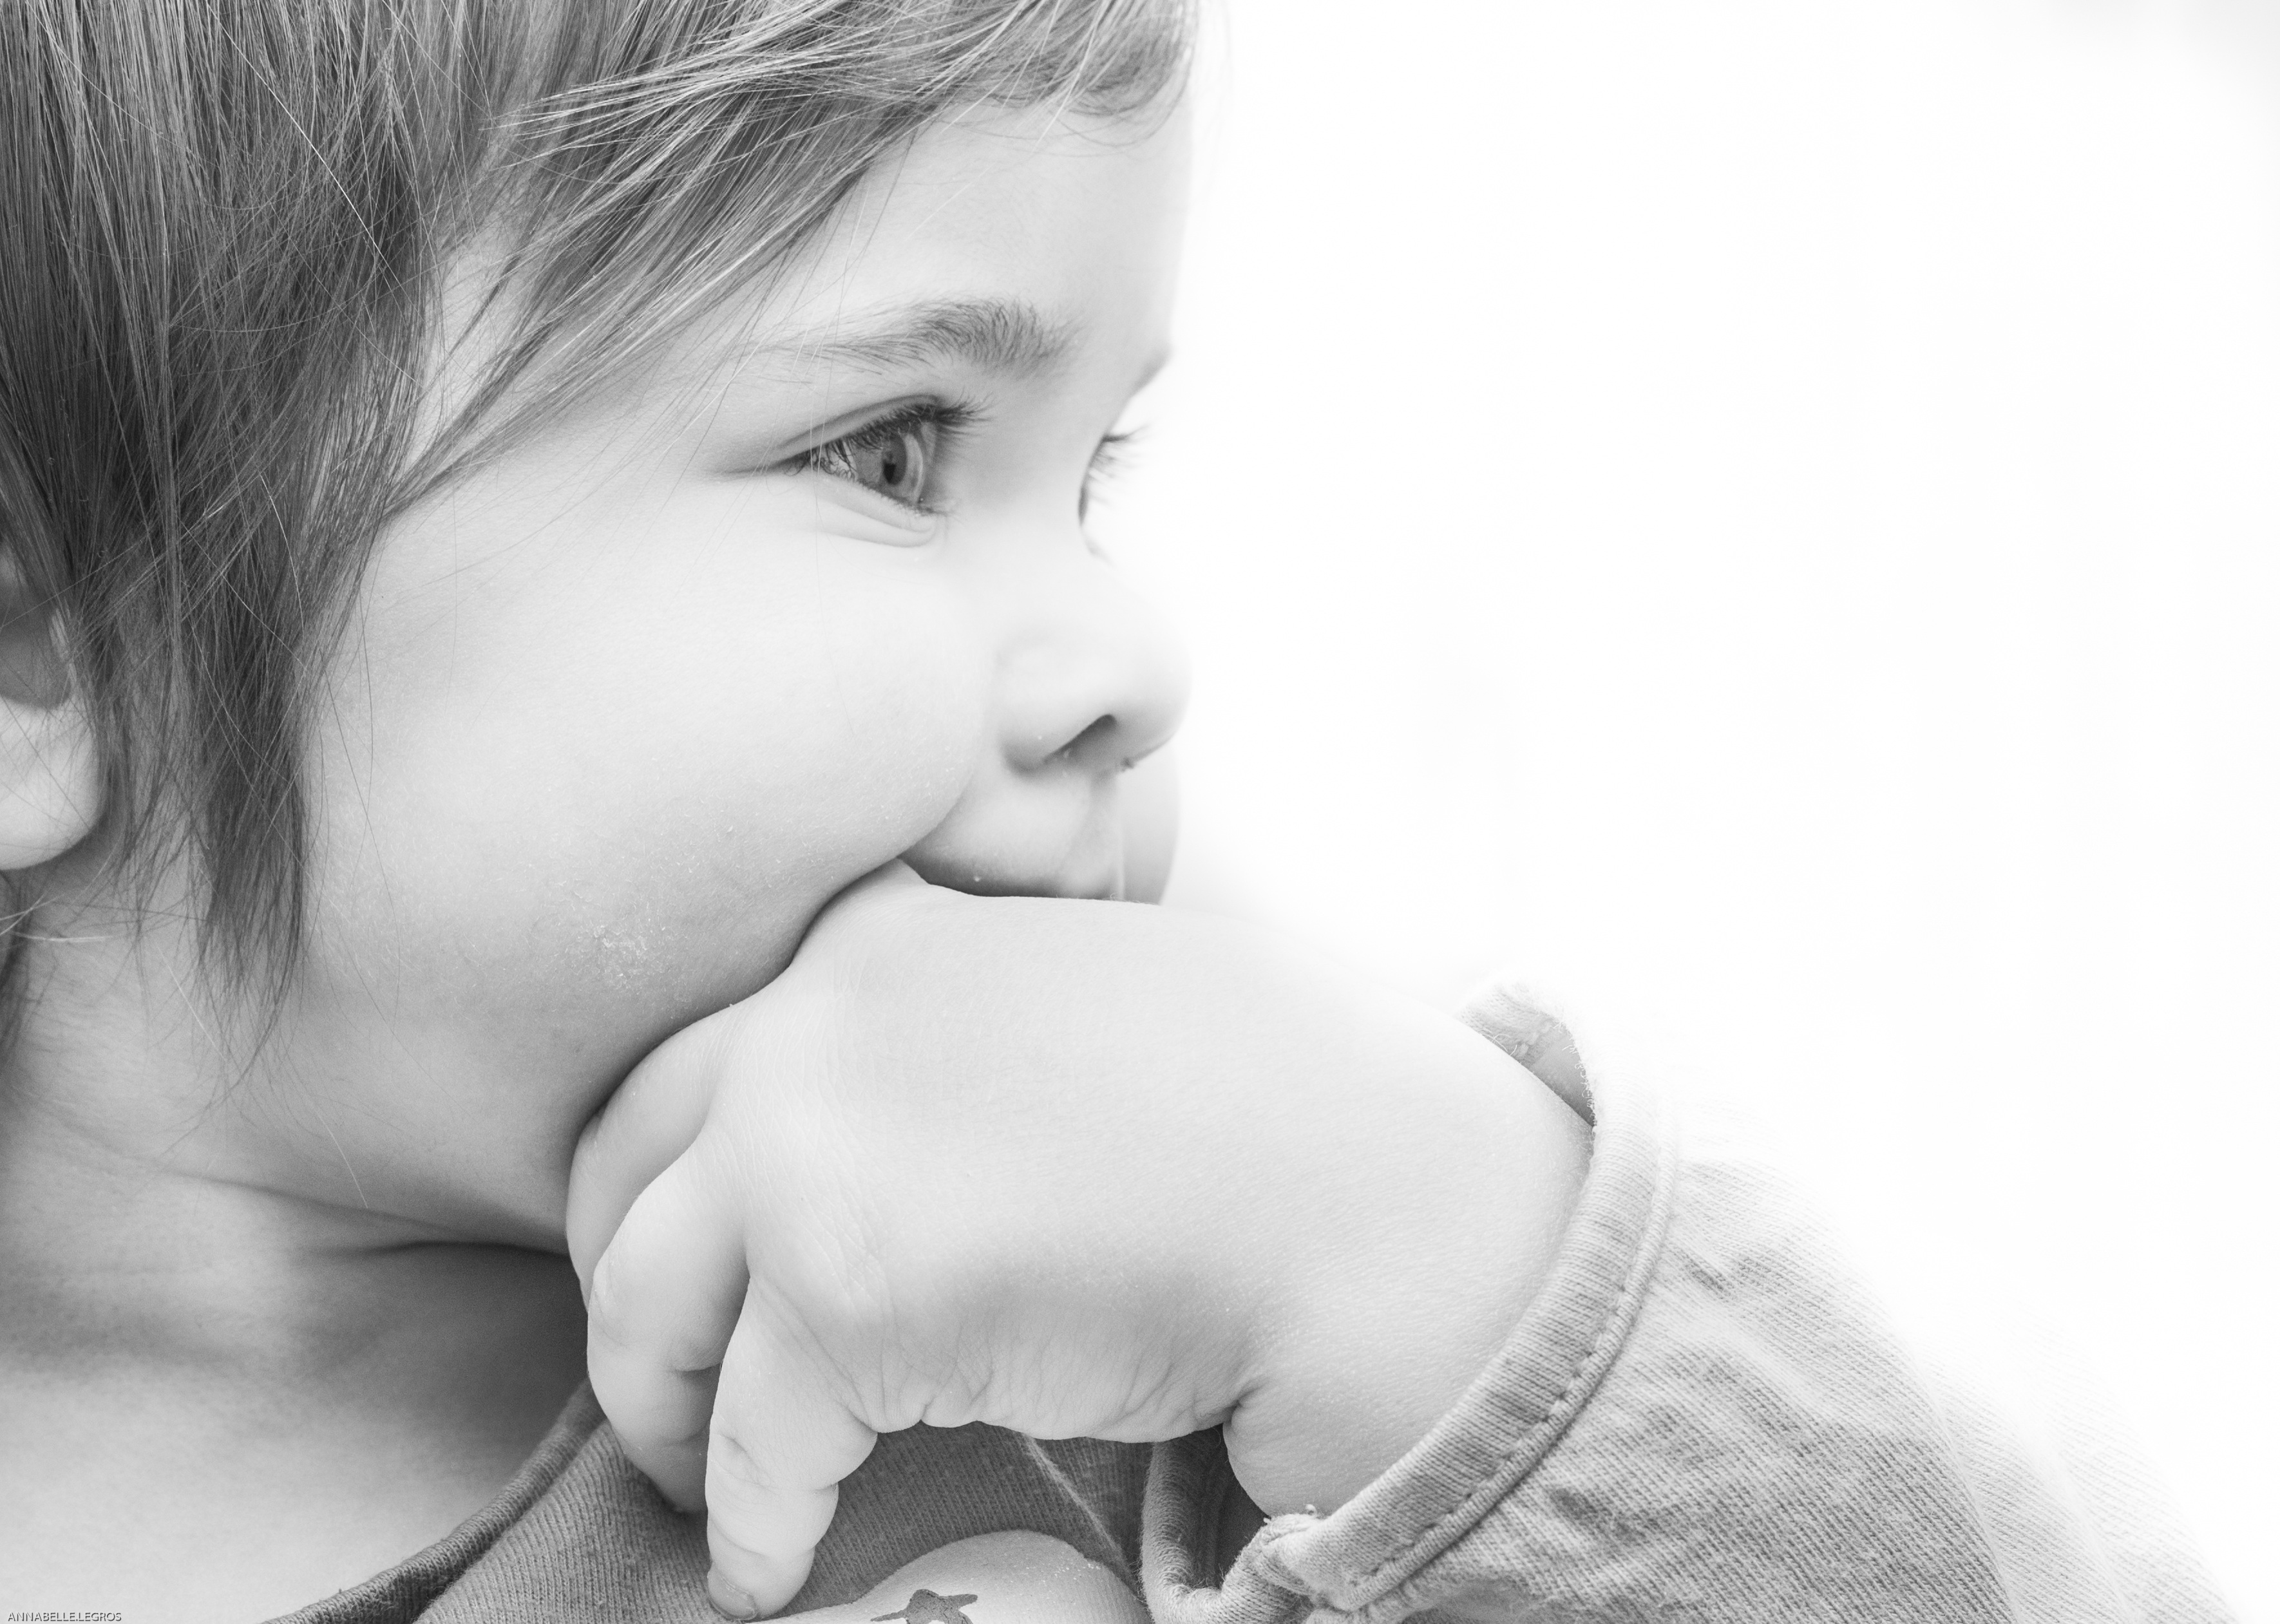
person, black and white, girl, white, photography, portrait, child, monochrome, baby, facial expression, close up, face, nose, infant, toddler, eye, head, photograph, look, skin, organ, emotion, interaction, monochrome photography, portrait photography, human positions, hand in the mouth